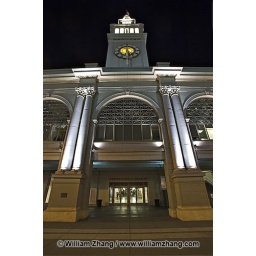
Facade and clock tower of Ferry Building in San Francisco